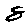
Label: 8